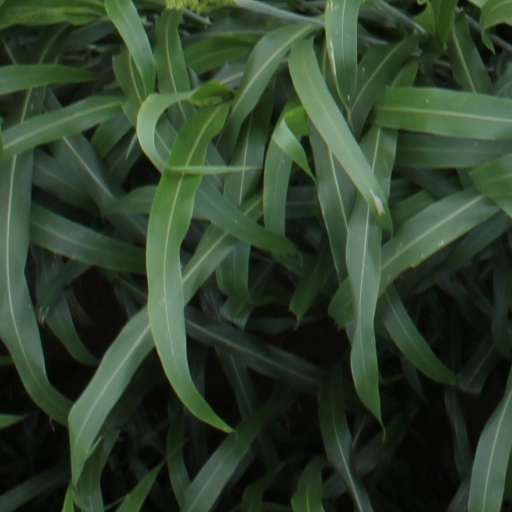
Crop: sorghum